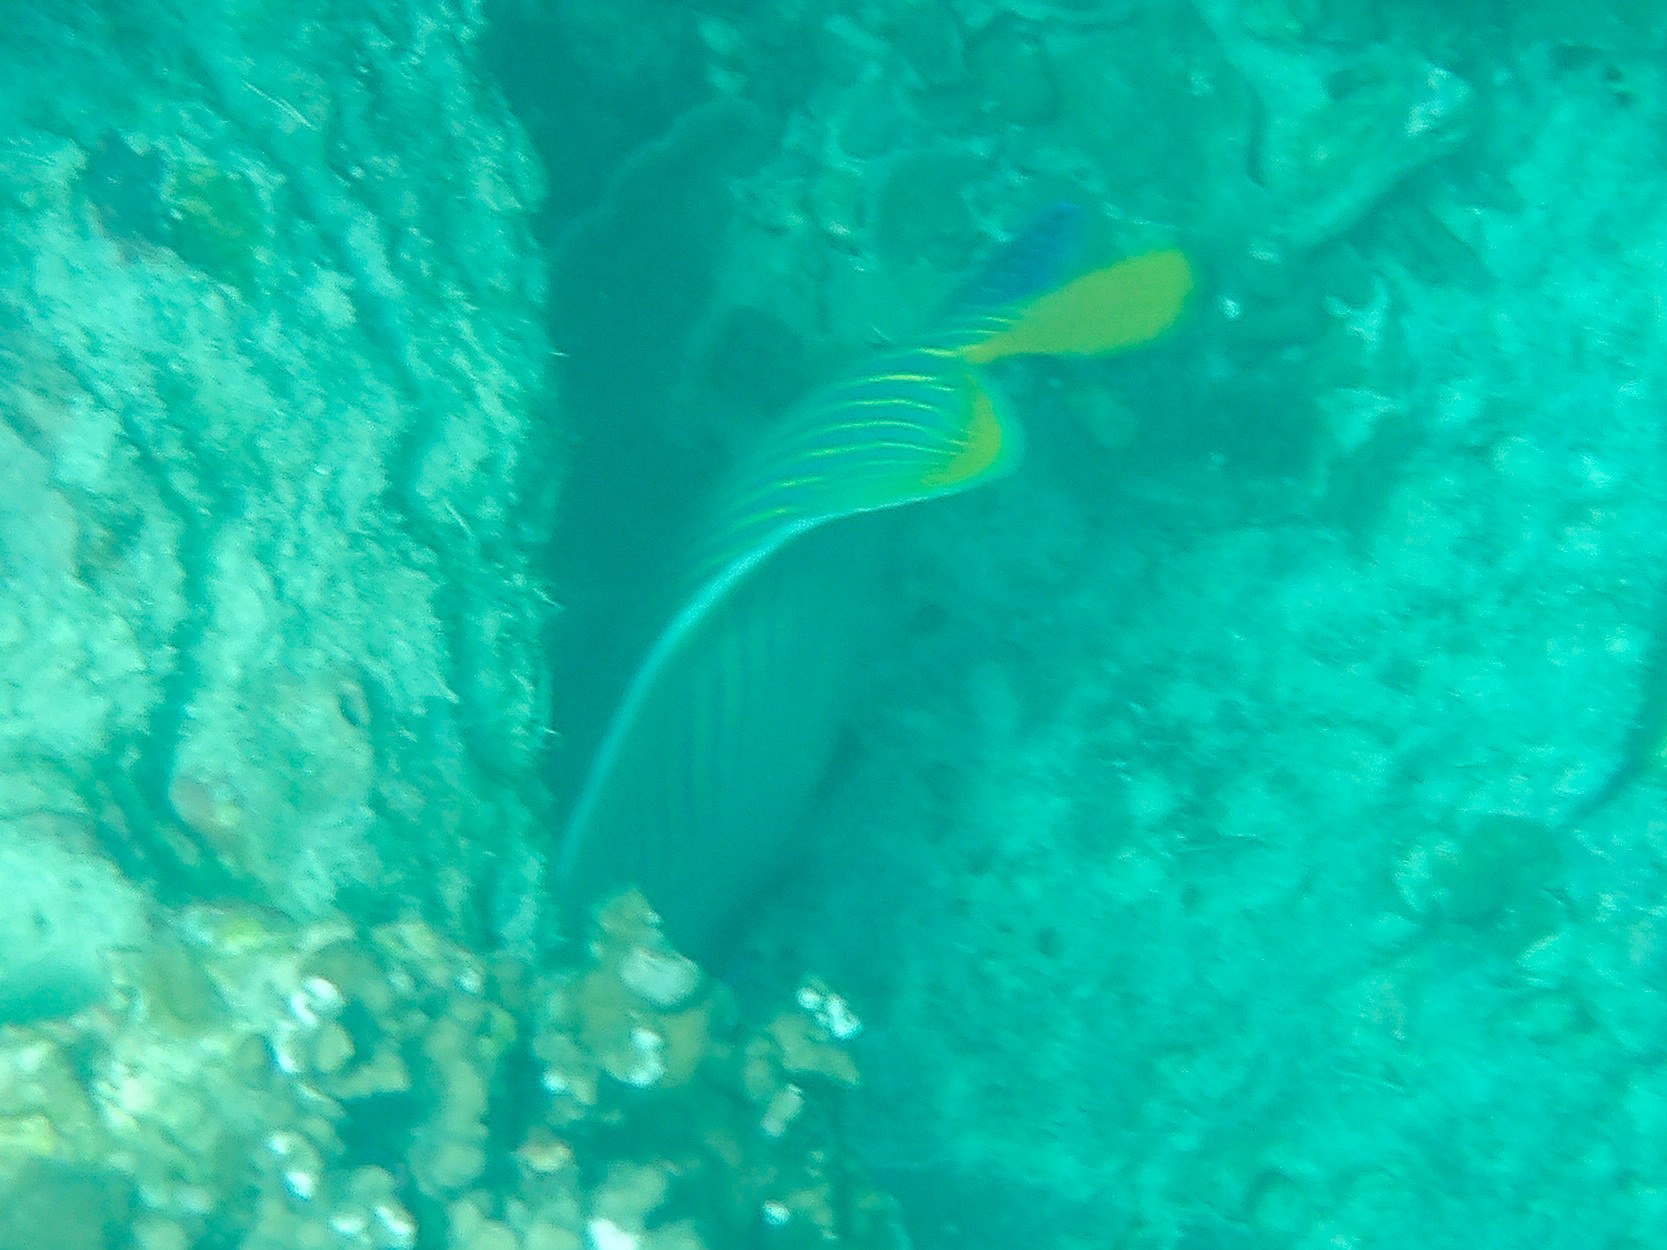
Pomacanthus imperator (Emperor Angelfish)